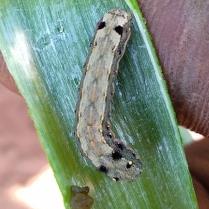
Crop: Onion
Condition: caterpillar-p